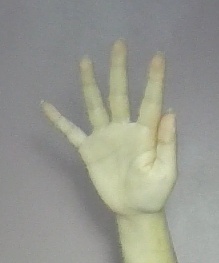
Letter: sheen